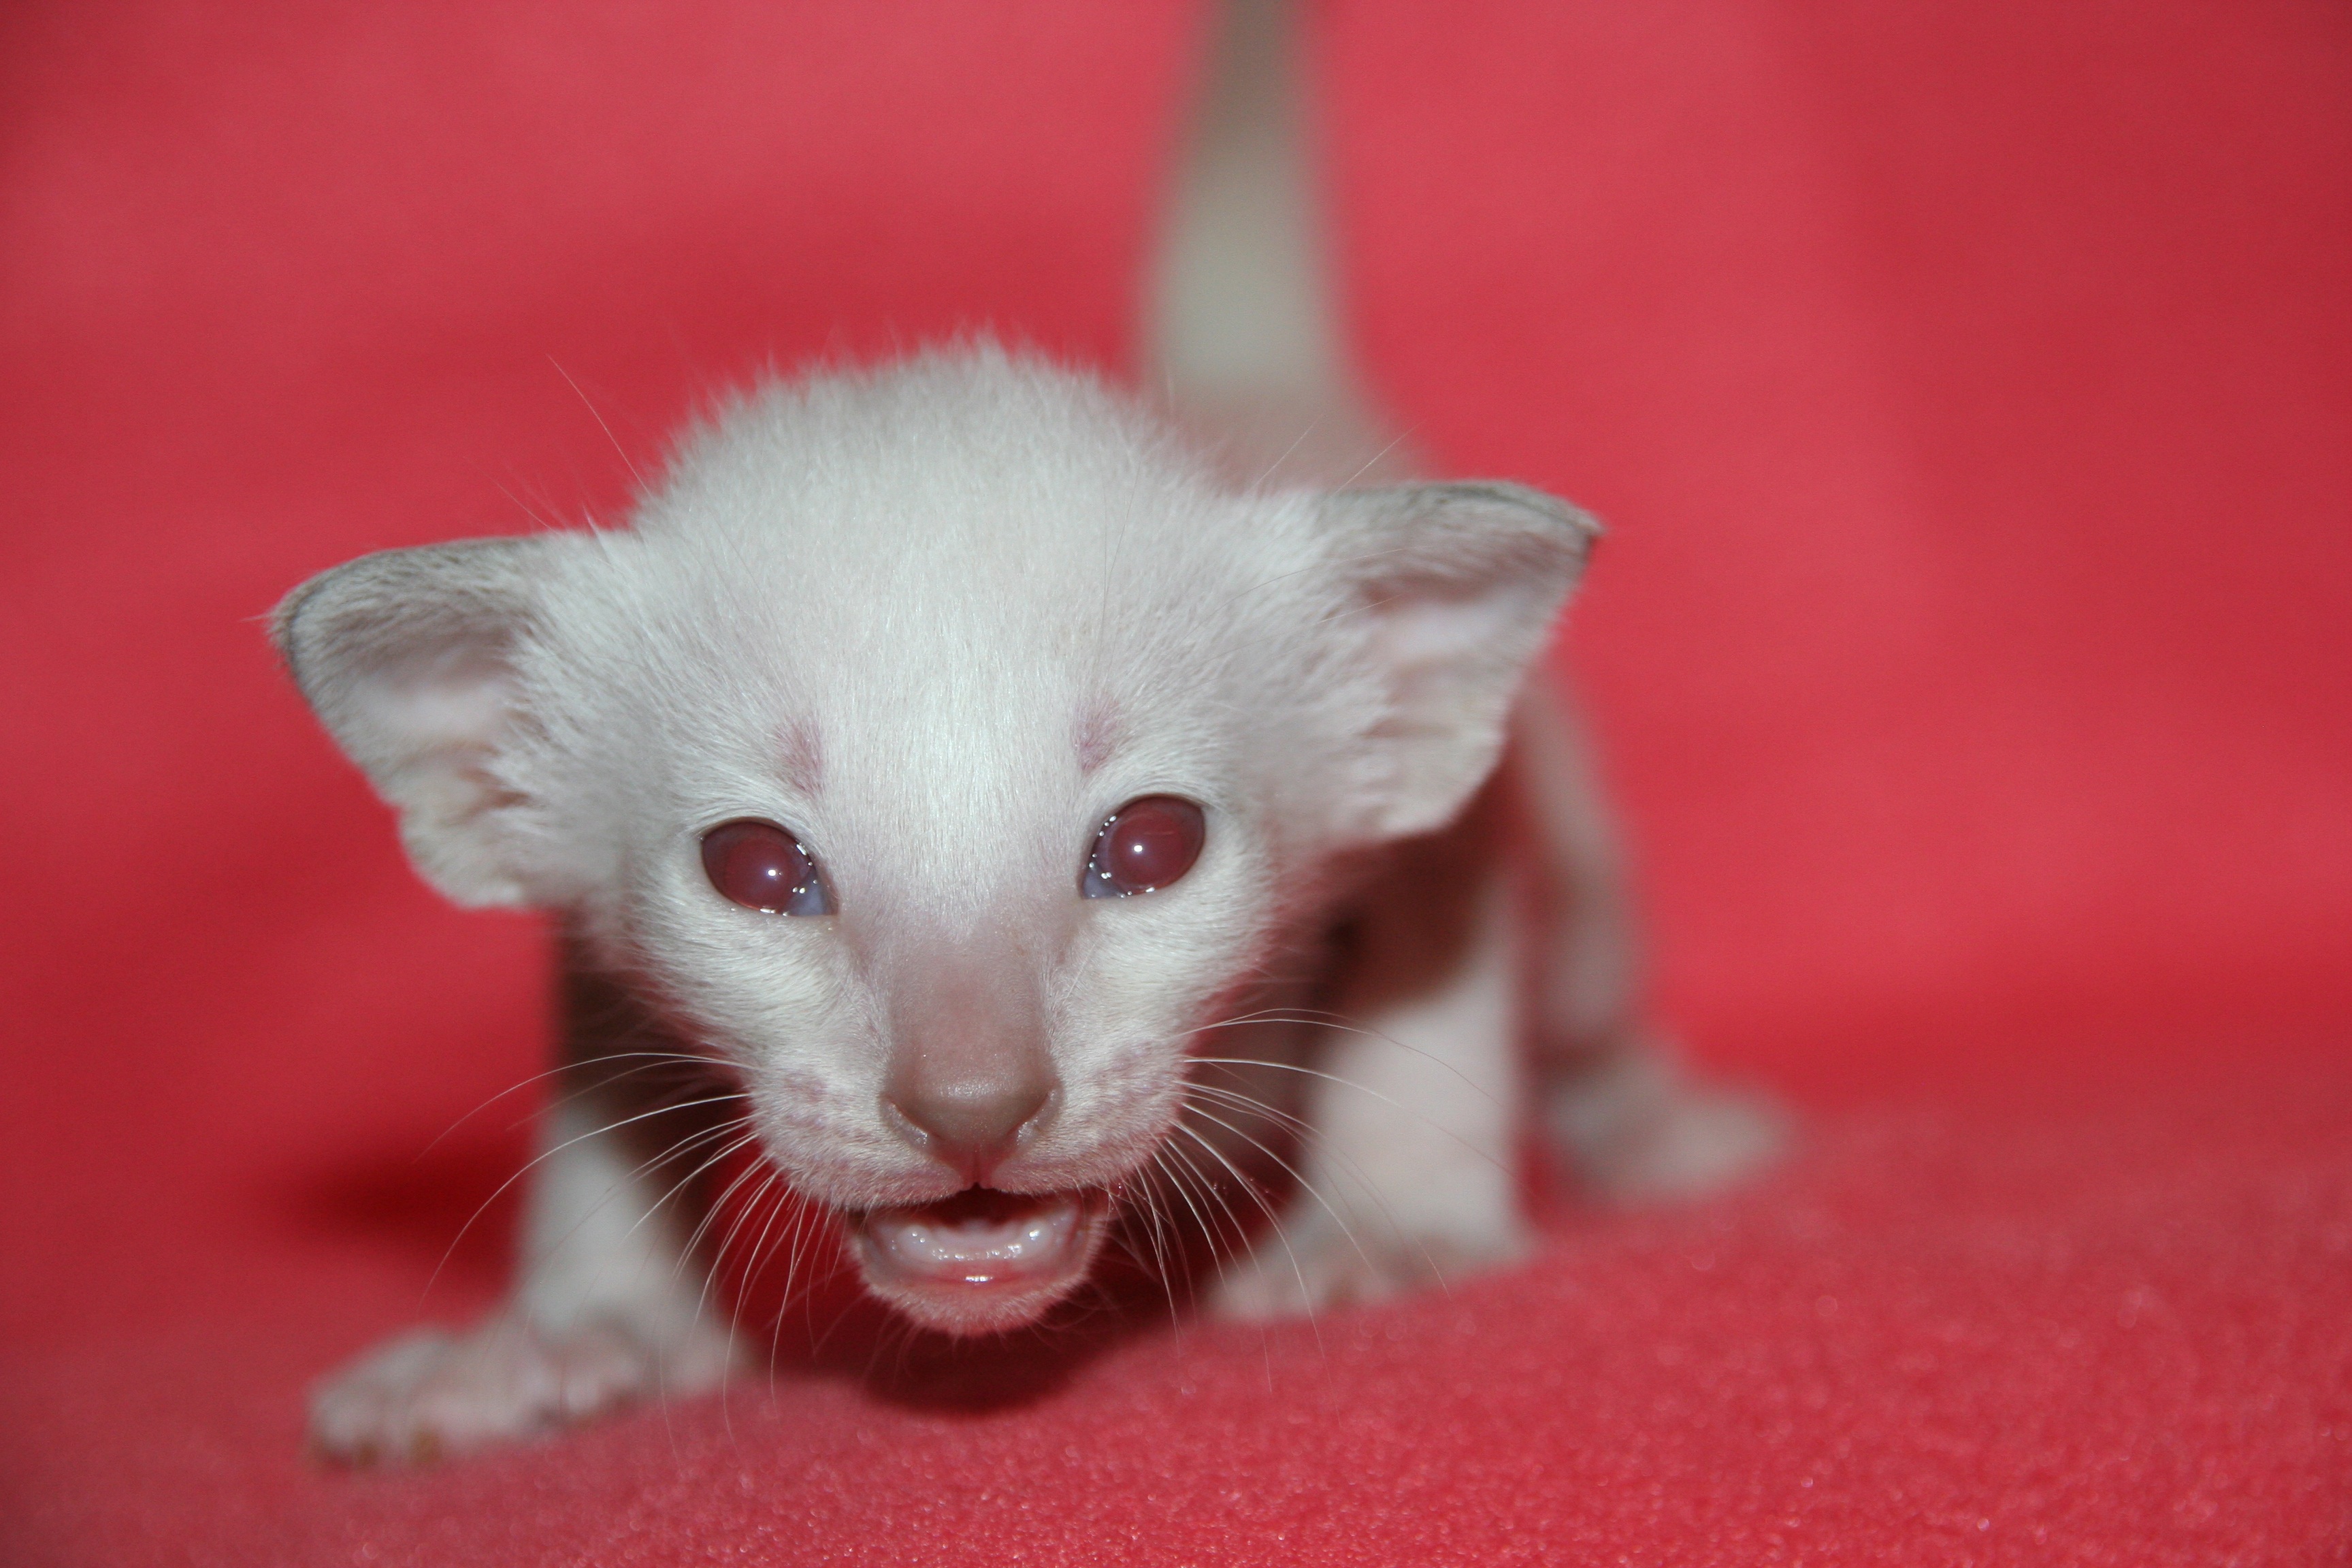
hair, white, animal, cute, pet, fur, portrait, red, fluffy, kitten, cat, mammal, pink, baby, playful, close up, thoroughbred, eyes, whiskers, zombie, paw, eye, vertebrate, charming, siamese cat, albino, carnivores, cat baby, small to medium sized cats, cat like mammal